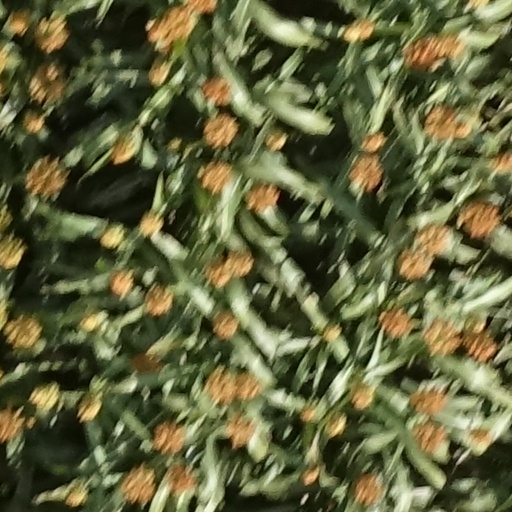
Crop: sorghum